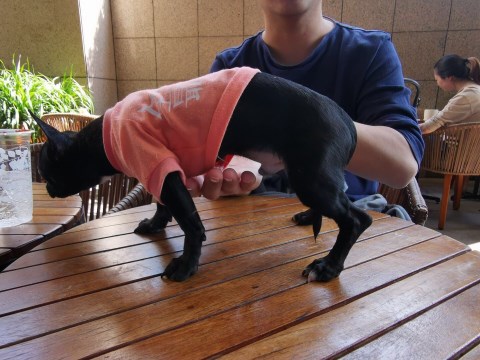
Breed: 420-n000124-Chihuahua